Method of moments (electromagnetics)

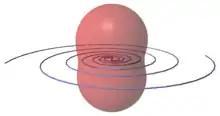
A scheme and radiation pattern of a log-spiral antenna, designed with a NEC-based modeling software

In the 1960s, early research work on the method was published by Kenneth Mei, Jean van Bladel and Jack Richmond. In the same decade, the systematic theory for the method of moments in electromagnetics was largely formalized by Roger Harrington. While the term "the method of moments" was coined earlier by Leonid Kantorovich and Gleb Akilov for analogous numerical applications, Harrington has adapted the term for the electromagnetic formulation. Harrington published the seminal textbook "Field Computation by Moment Methods" on the moment method in 1968. The development of the method and its indications in radar and antenna engineering attracted interest; MoM research was subsequently supported United States government. The method was further popularized by the introduction of generalized antenna modeling codes such as Numerical Electromagnetics Code, which was released into public domain by the United States government in the late 1980s. In the 1990s, introduction of fast multipole and multilevel fast multipole methods enabled efficient MoM solutions to problems with millions of unknowns.